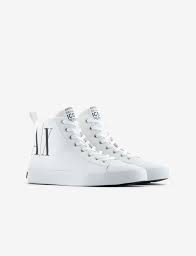
Label: Sneaker